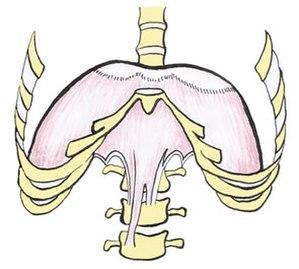
Le haṭha yoga est une forme particulière de yoga qui vient de l'Inde sous l'impulsion du texte Haṭha Yoga Pradīpikā attribué au yogi Svatmarama et des Yoga Upanishad tardives, avant d'atteindre, au XXᵉ siècle, l'Occident. Il signifie « yoga d'effort » et concerne principalement l'éveil spirituel par les postures correctes, la discipline du souffle et la méditation. Aujourd'hui, il constitue une pratique sous des formes diverses s'appuyant sur le travail corporel et l'attitude mentale correspondante et fait aussi l'objet d'un commerce dans le monde du développement personnel et du marché du bien-être.